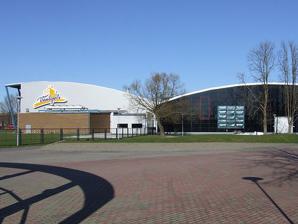
Building: Ventspils Olympic Center Basketball Hall
Country: Latvia
Year built: 1997
Sports venue in Ventspils, Latvia Ventspils Olympic Center Ventspils Basketball Hall Full name Ventspils Olympic Center Basketball Hall Location Ventspils , Latvia Coordinates 57°23′17″N 21°34′20″E / 57.38794°N 21.5721°E / 57.38794; 21.5721 Capacity Basketball : 3,085 Surface Parquet Opened October 25, 1997 Tenants BK Ventspils Ventspils Olympic Center Basketball Hall is a multi-purpose indoor sports arena that is located in Ventspils , Latvia . It is a part of the Ventspils Olympic Center, which also includes a 3,200 seat football stadium . The arena is mainly used to host basketball and volleyball games, boxing and wrestling matches, gymnastics , badminton and tennis matches, and martial arts sports. The arena has a seating capacity of 3,085 for basketball games. Features Ventspils Olympic Center features a fitness and weight training gym, a gymnastics training room, a sauna complex area, a physical therapy and medical office, a cafe, and a media press room. History Ventspils Olympic Center opened in 1997, and it has since been used as the home arena of the Latvian professional basketball club , BK Ventspils , of the Latvian Basketball League (LBL). The arena was used to host group stage games of the 2012 FIBA Europe Under-16 Championship , and the 2013 FIBA Europe Under-18 Championship . See also Ventspils Olympic Center Stadium List of indoor arenas in Latvia References ^ Central sports complex. ^ International Basketball Venue Information Ventspils Olympic Center Capacity: 3,085. ^ Basketball Hall. External links Official site (in Latvian) Official site (in English) Ventspils Olympic Center Basketball Hall at Ventspils.lv Exterior Image of Ventspils Olympic Center Basketball Hall Interior Image 1 of Ventspils Olympic Center Basketball Hall Interior Image 2 of Ventspils Olympic Center Basketball Hall